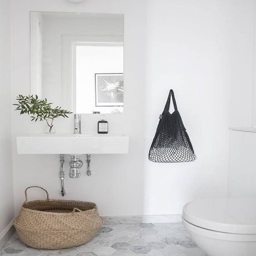
shop domino for the top brands in home decor and be inspired by celebrity homes and famous interior designers .